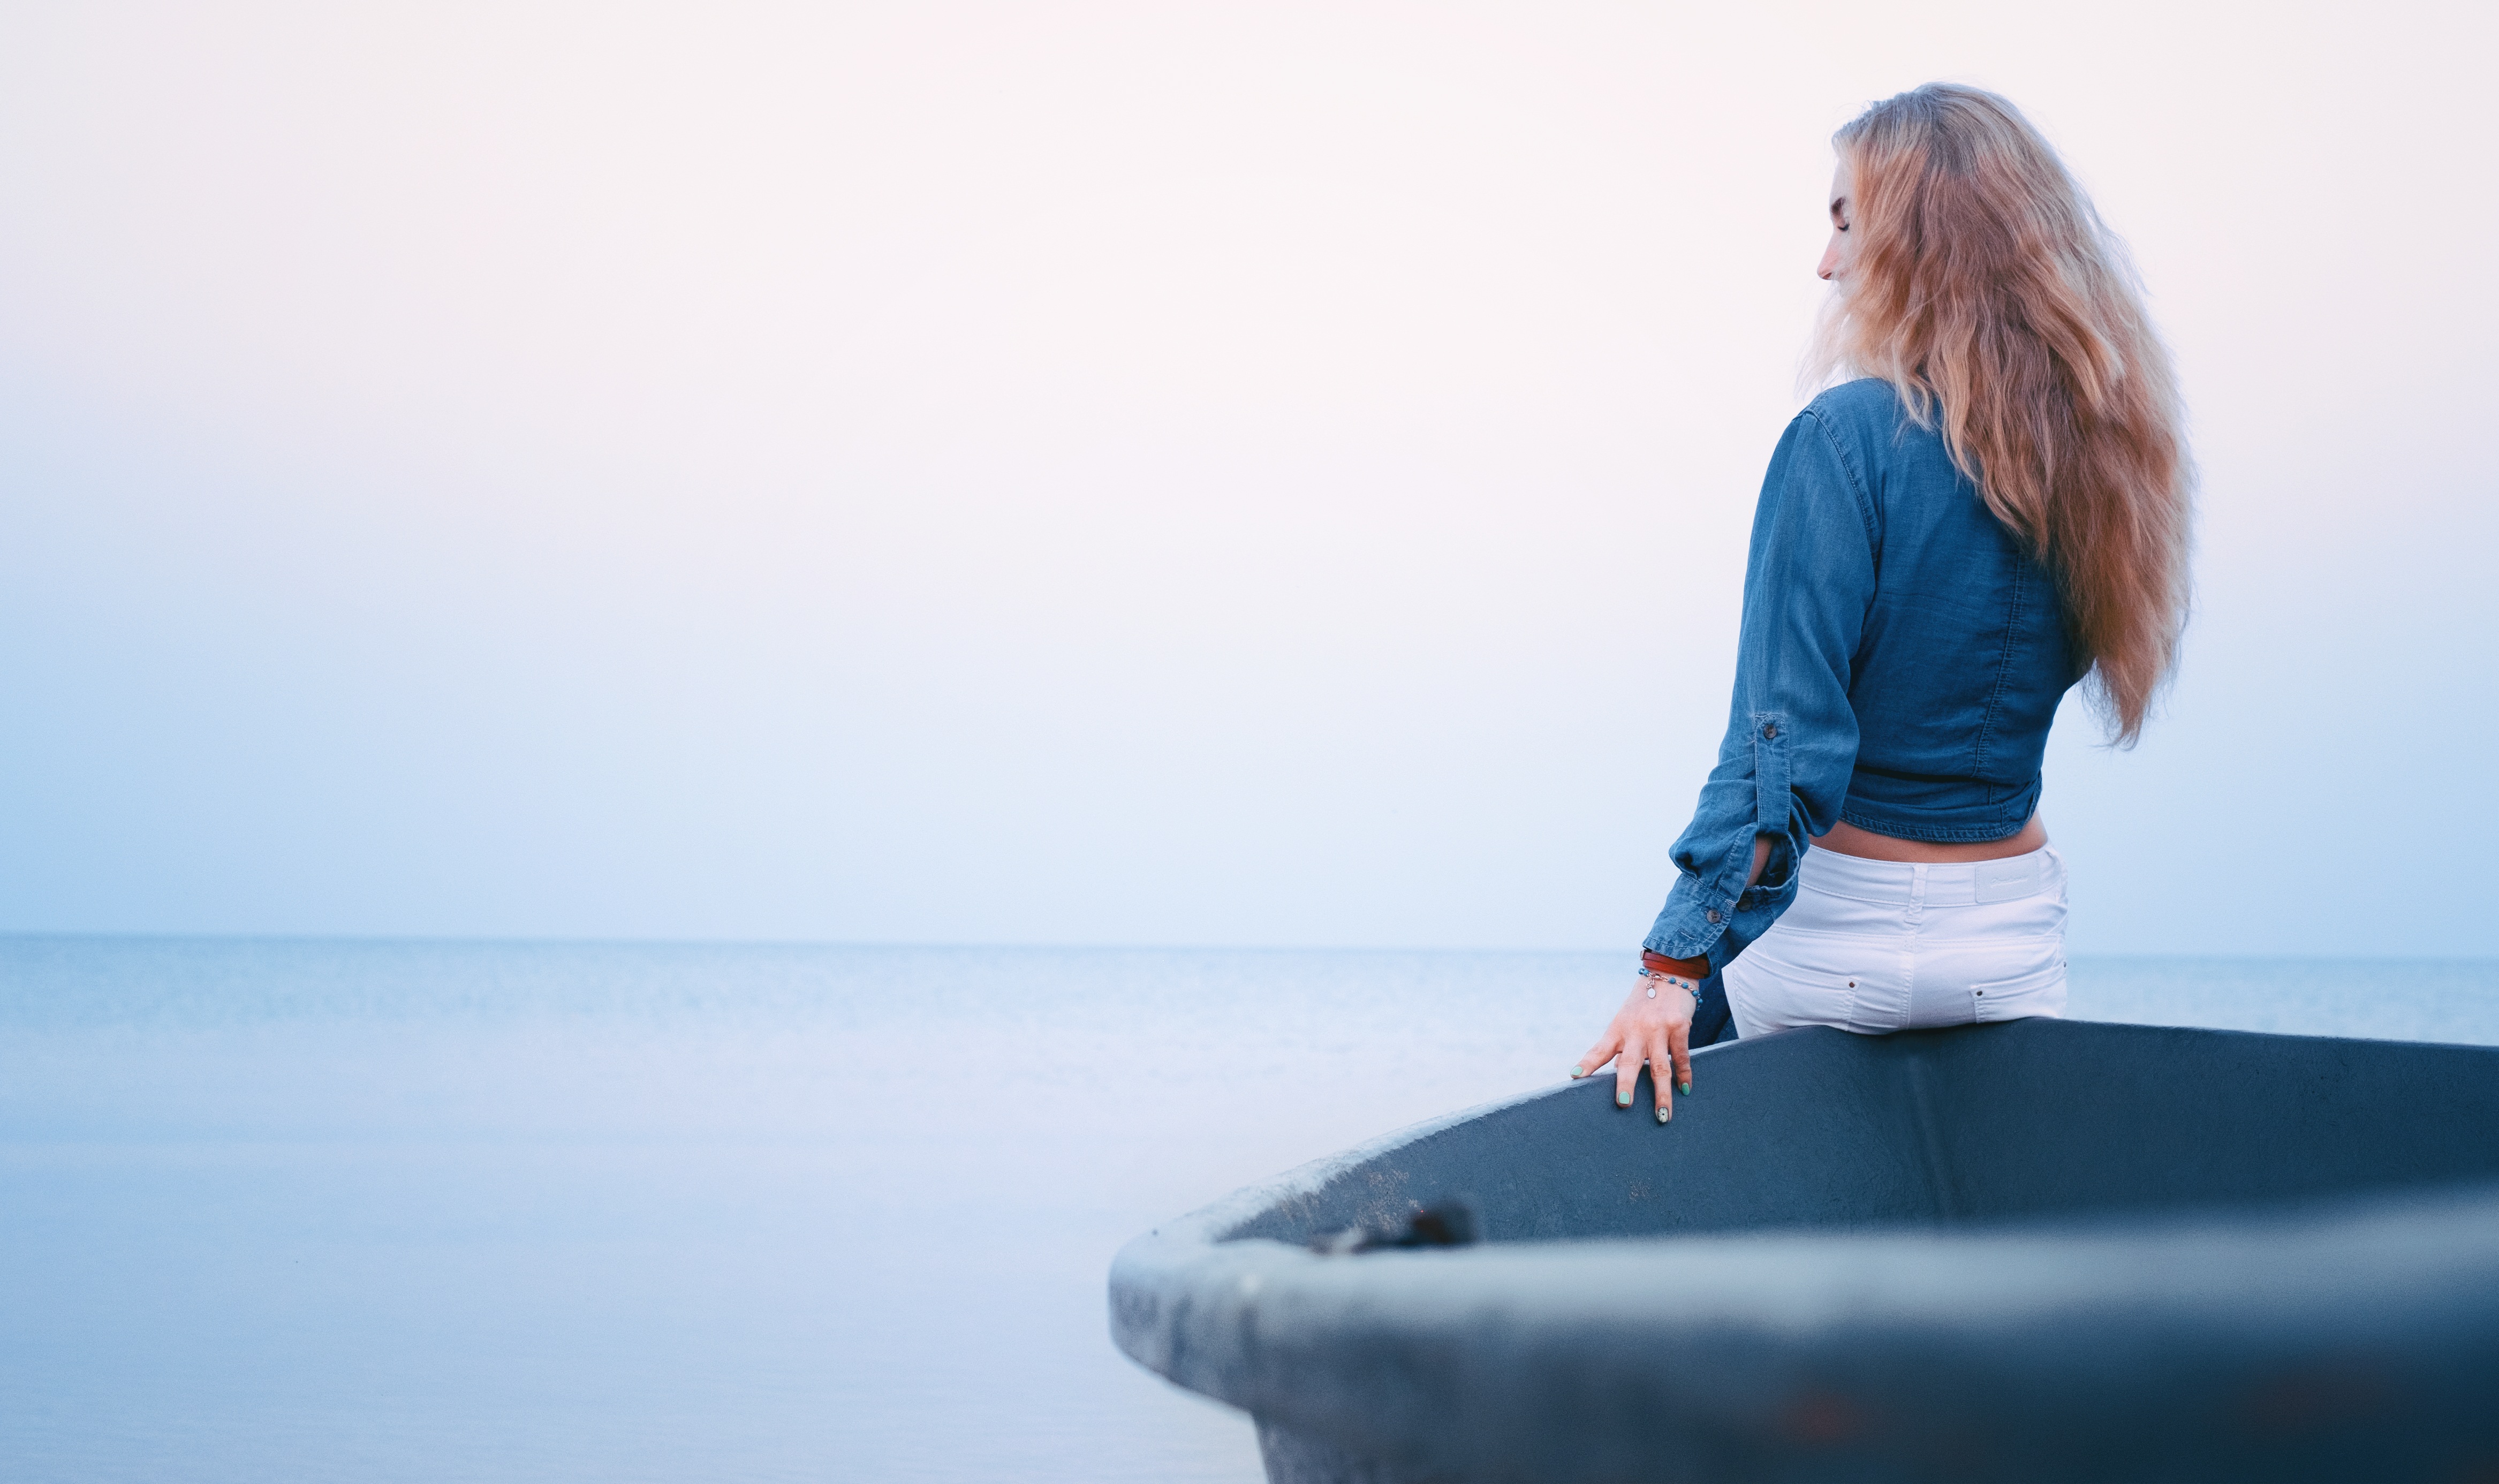
landscape, sea, water, sky, girl, boat, photography, morning, dawn, summer, vacation, spring, journey, sitting, calm, blue, blonde, stroll, outdoors, photograph, photo shoot, human positions